Alfred Zeller

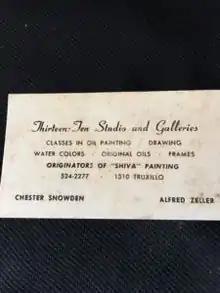
Thirteen Ten Art Studio and Galleries

Since 1964, Alfred Zeller and Chester Snowden worked together in their Thirteen Ten Art Studio and Galleries, located at 1310 Truxillo Street in Houston, Texas. They offered classes in oil painting and claimed to be the "originators of the Shiva painting technique". Alfred Zeller died in Houston, Texas at the age of 79.